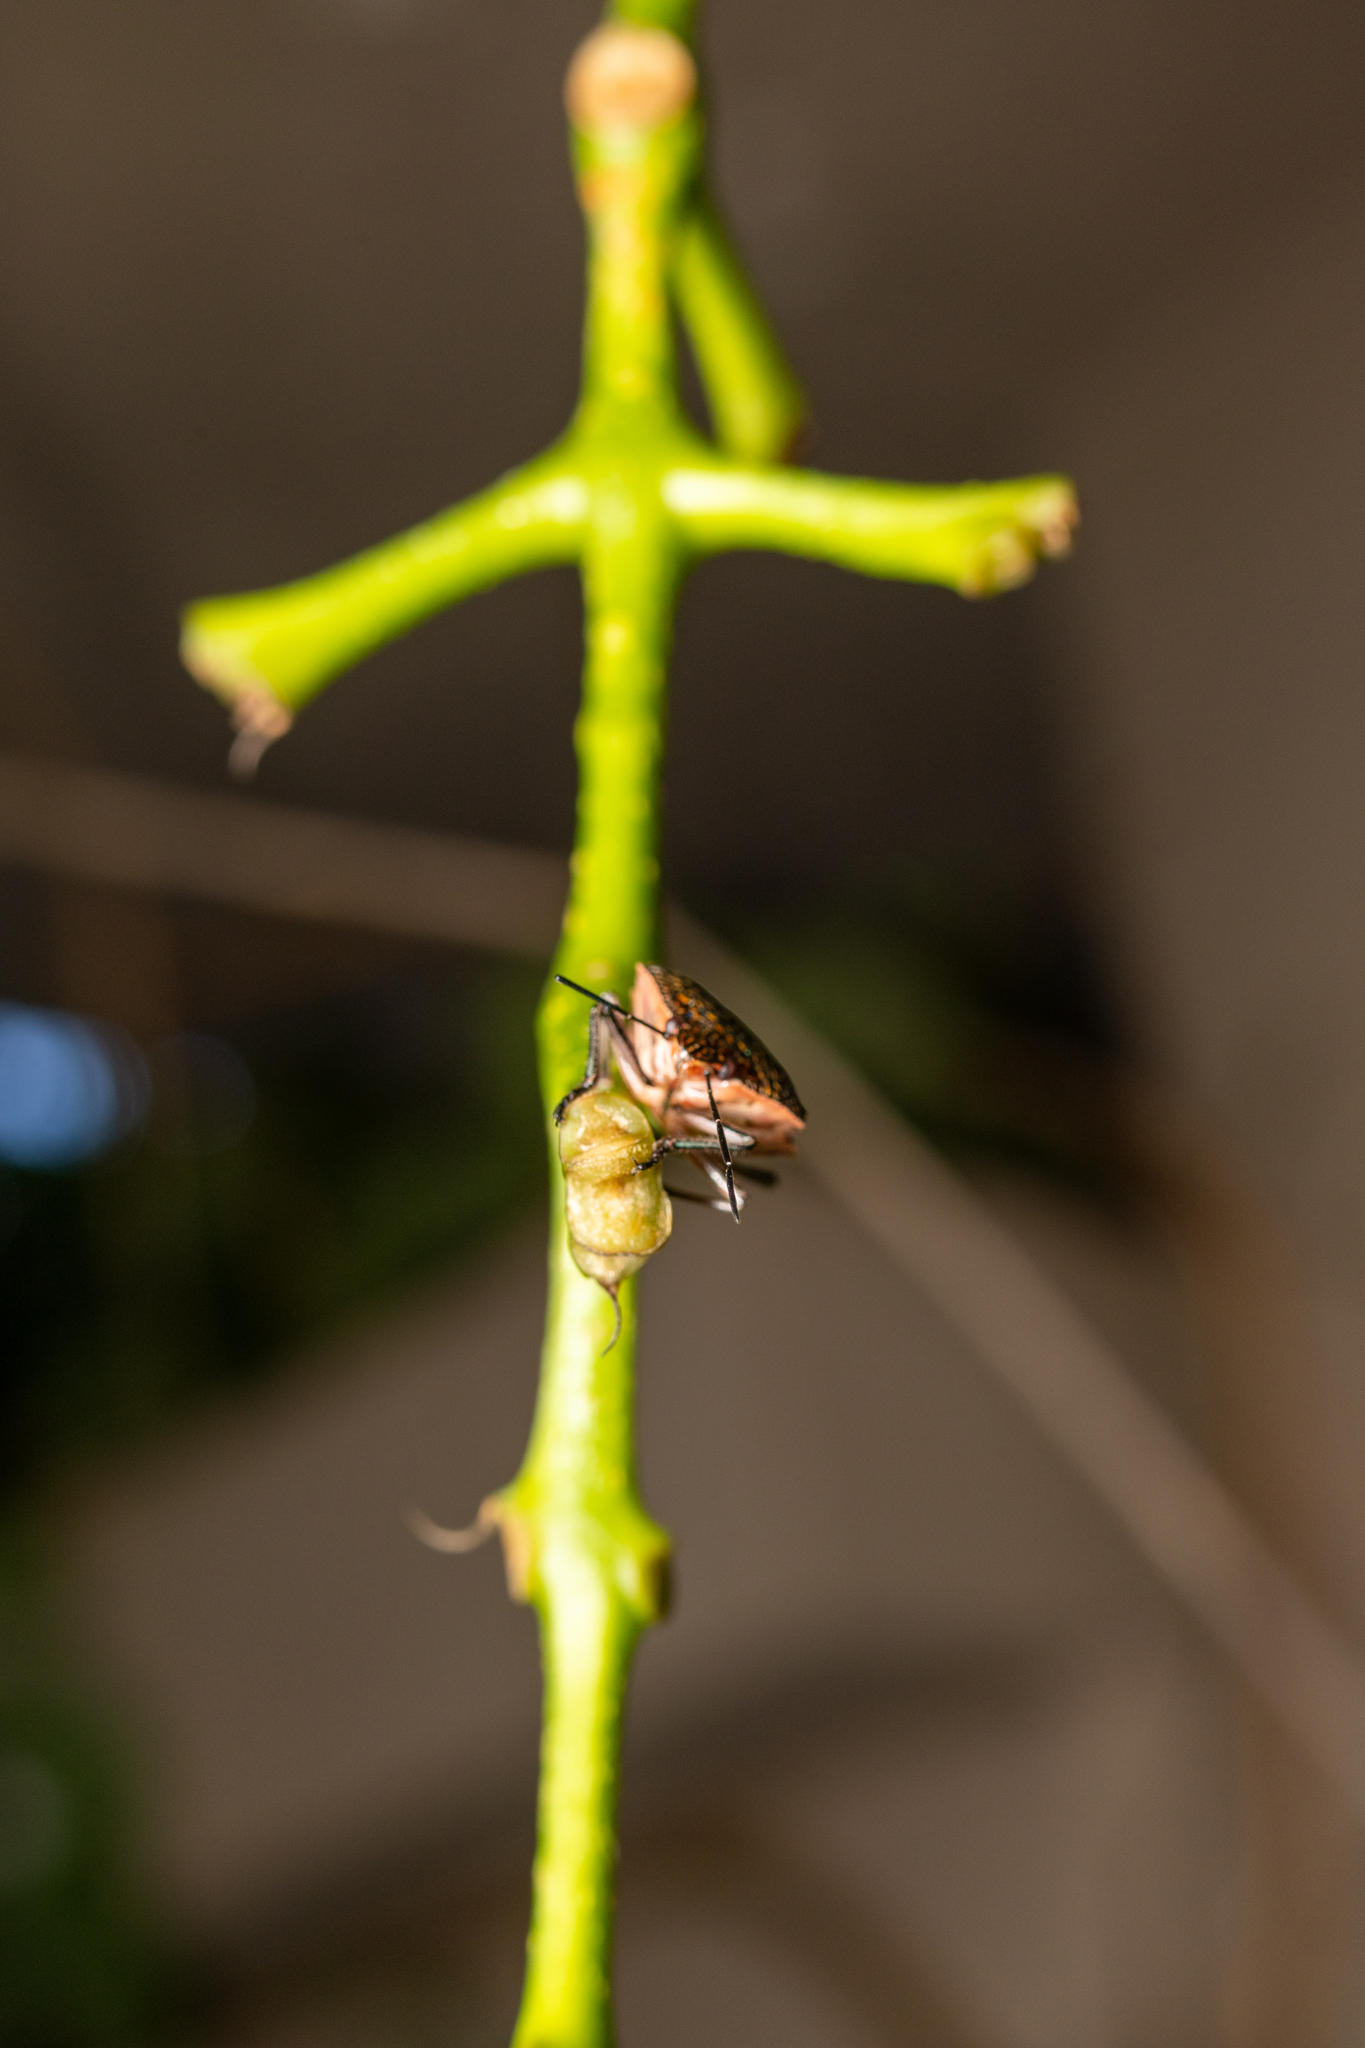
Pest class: stink_bug